Guqin aesthetics

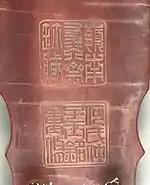
The seals at the back of the "Hewu Longxiang" qin

The guqin is a Chinese musical instrument with a long history of being played since ancient times. When the guqin is played, a number of aesthetic elements are involved.